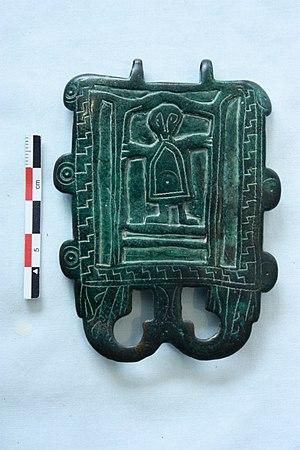
Plaque-boucle en bronze, VIe s. Nécropole de Beauregard (Saint-Remèze) (collection privée).
Saint-Remèze est une commune française, située dans le département de l'Ardèche en région Auvergne-Rhône-Alpes.